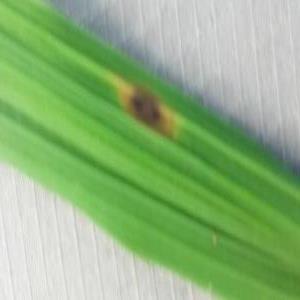
Disease: Brownspot